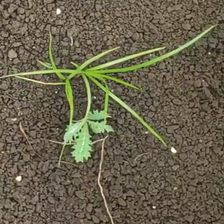
Weed species: Digitaria_SP_(Digitaria Sanguinalis )